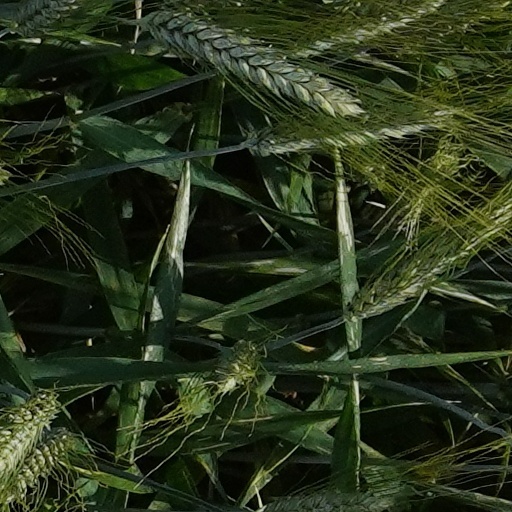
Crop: wheat